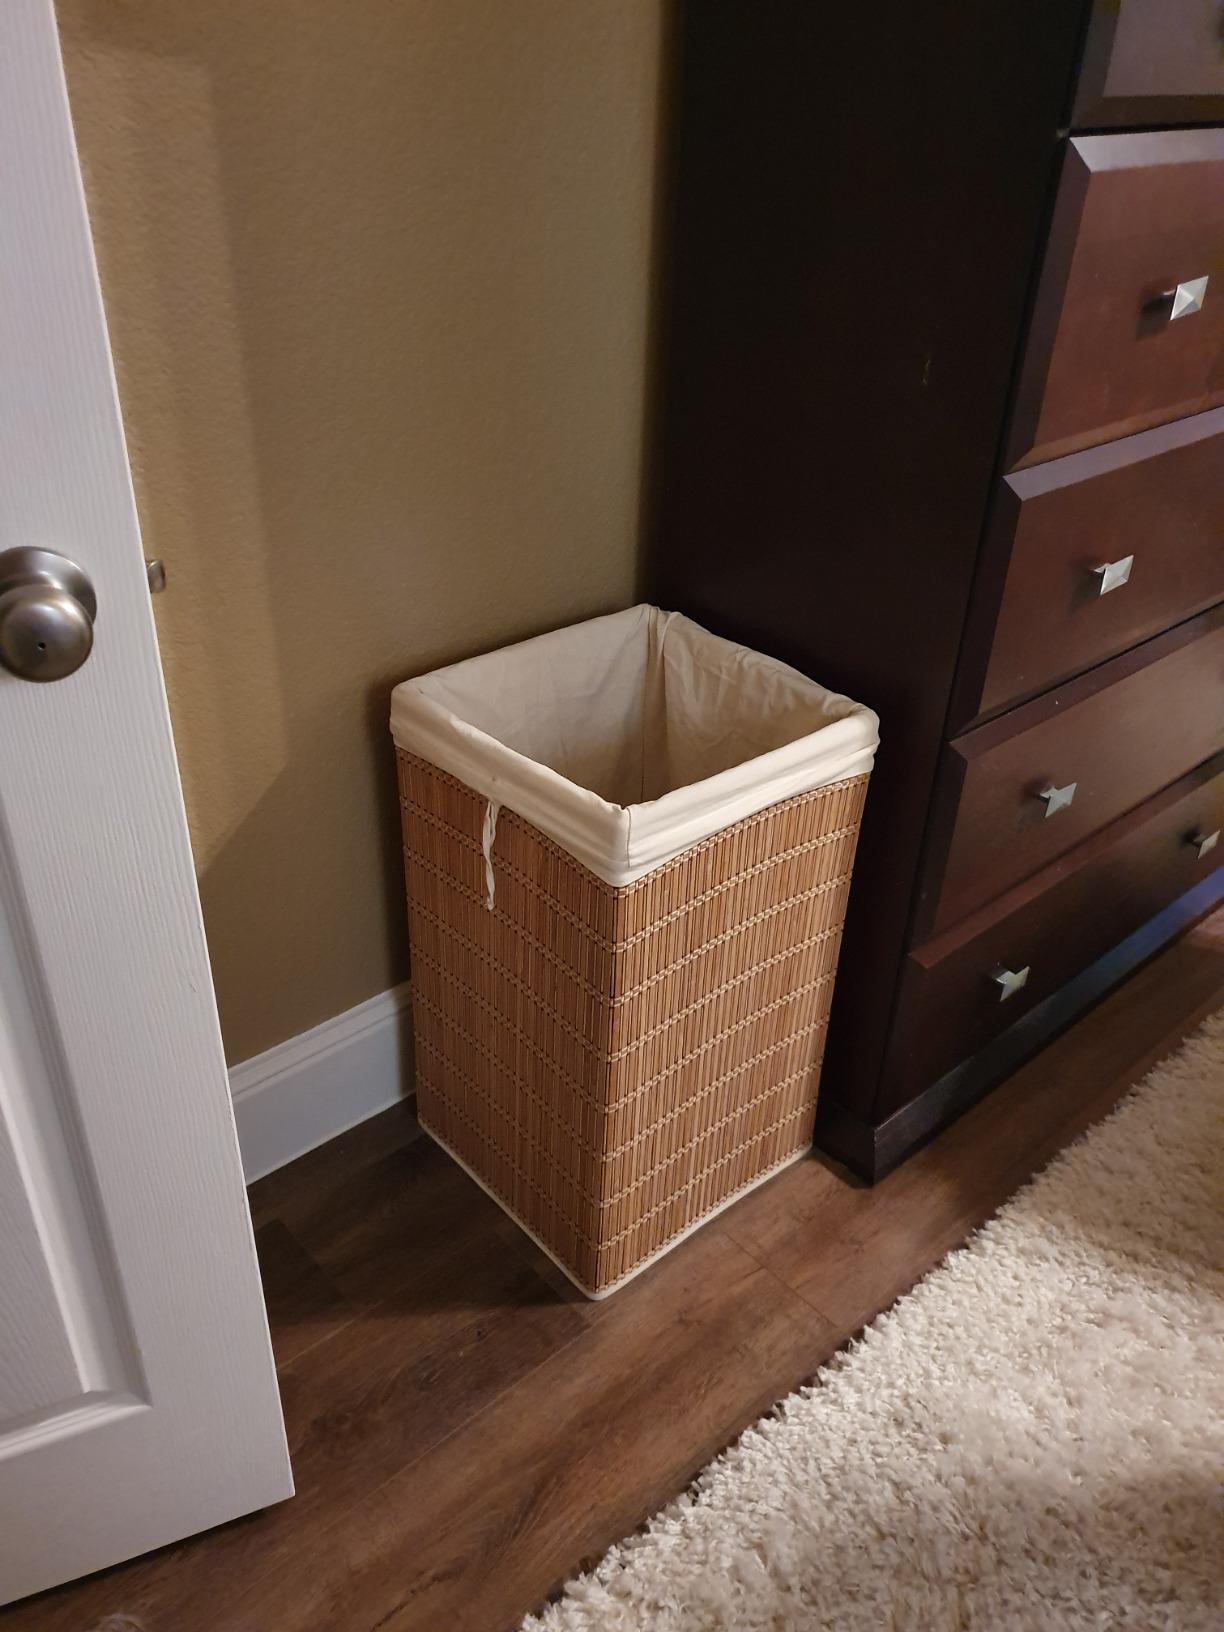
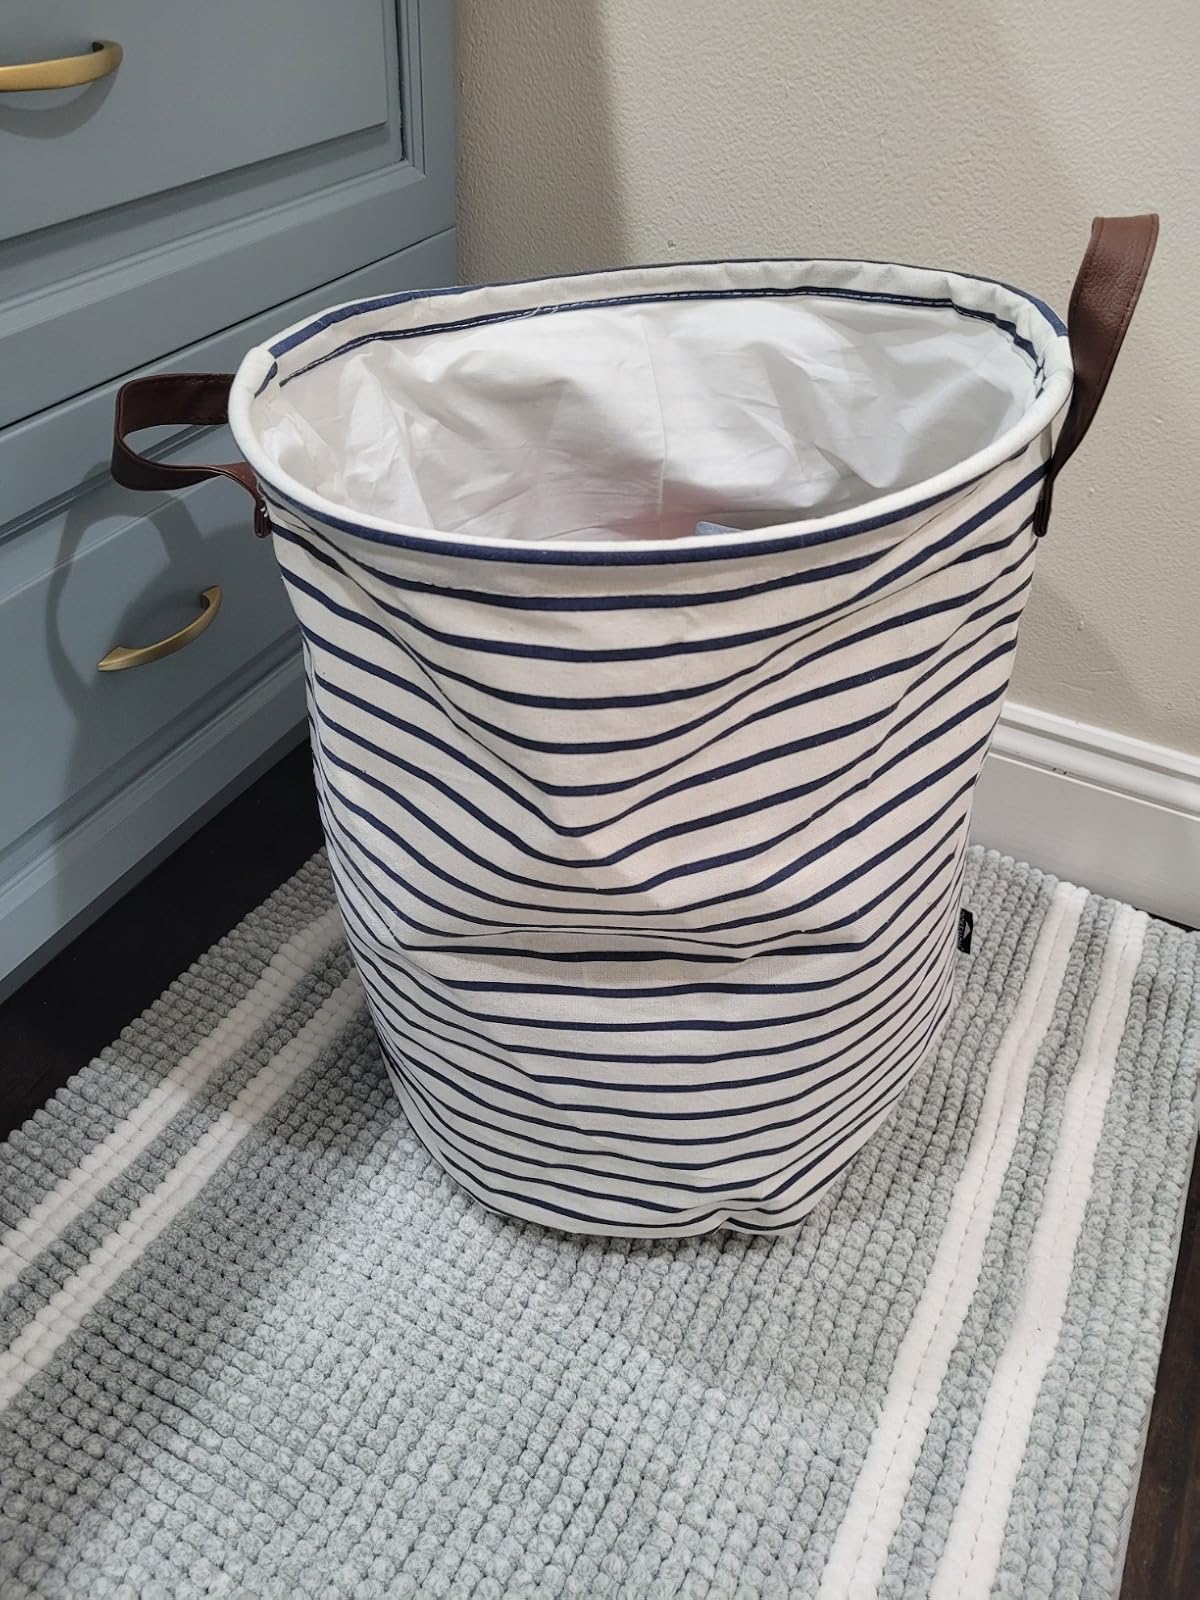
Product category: items_hamper
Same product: no